Félix Baciocchi (1803–1866)

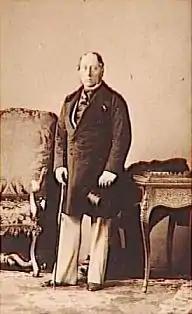
Photograph of Félix Baciocchi

Félix Baciocchi (2 March 1803 – 23 September 1866) was a French politician. Nephew of Felice Pasquale Bacciocchi, Napoleon I's brother in law, he was first chamberlain to Napoleon III, then "surintendant des spectacles de la cour" ("director of court spectacles"), "surintendant général des théâtres de l'Empire" ("director of the theatres of the Empire") and finally (from 5 March 1866) a senator.